Eisregen

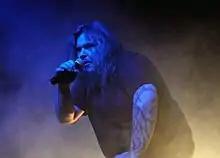
Michael "Blutkehle" Roth in Berlin 2015

The ban of the 2001 album "Farbenfinsternis" ("color darkness"), which along with "Krebskolonie" was one of their most important releases, inflicted financial damages to Eisregen. The album "Menschenmaterial", originally thought to be their sixth and last album, was not released. The band announced to release one more album called "Blutbahnen" ("bloodlines") before, as they found new motivation to make music.